6th Airborne Brigade (Poland)

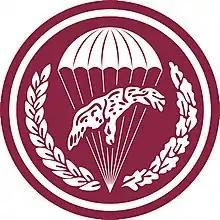
Shoulder sleeve insignia

The 6th Airborne Brigade is an elite brigade of the Polish Armed Forces, headquartered in Kraków. The formation specializes as airborne forces and air assault troops, being intended to conduct assault operations from either aircraft or helicopters at a high state of readiness.